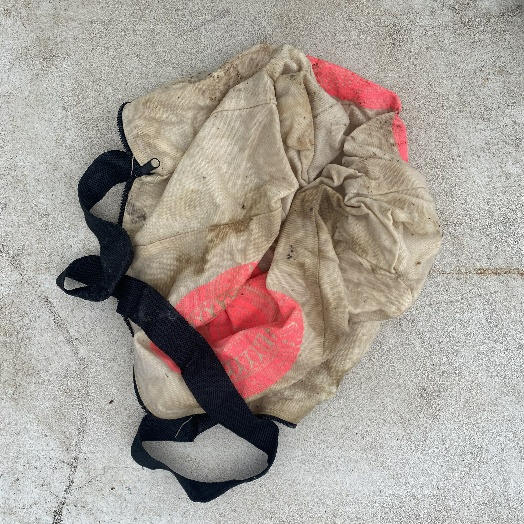
Label: Textile Trash